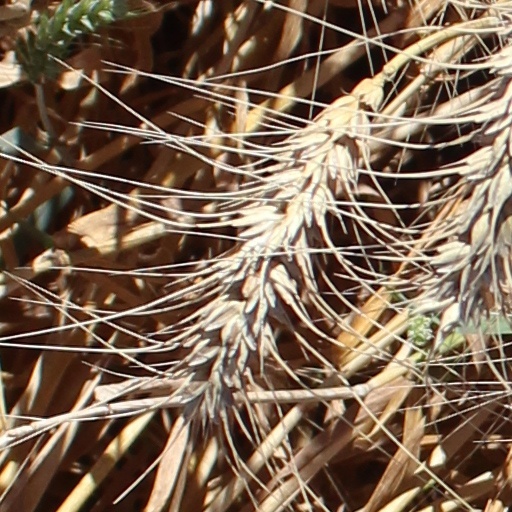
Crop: wheat